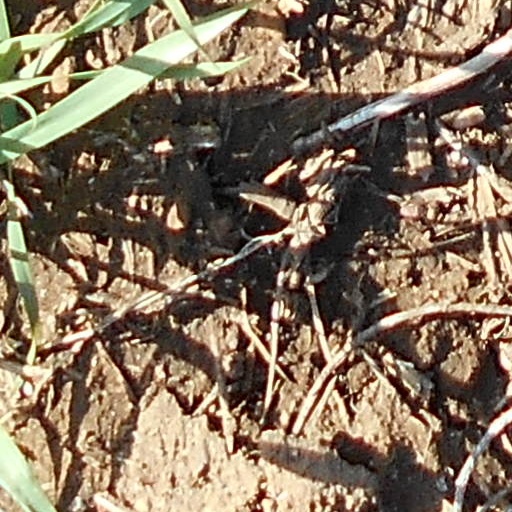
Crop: wheat